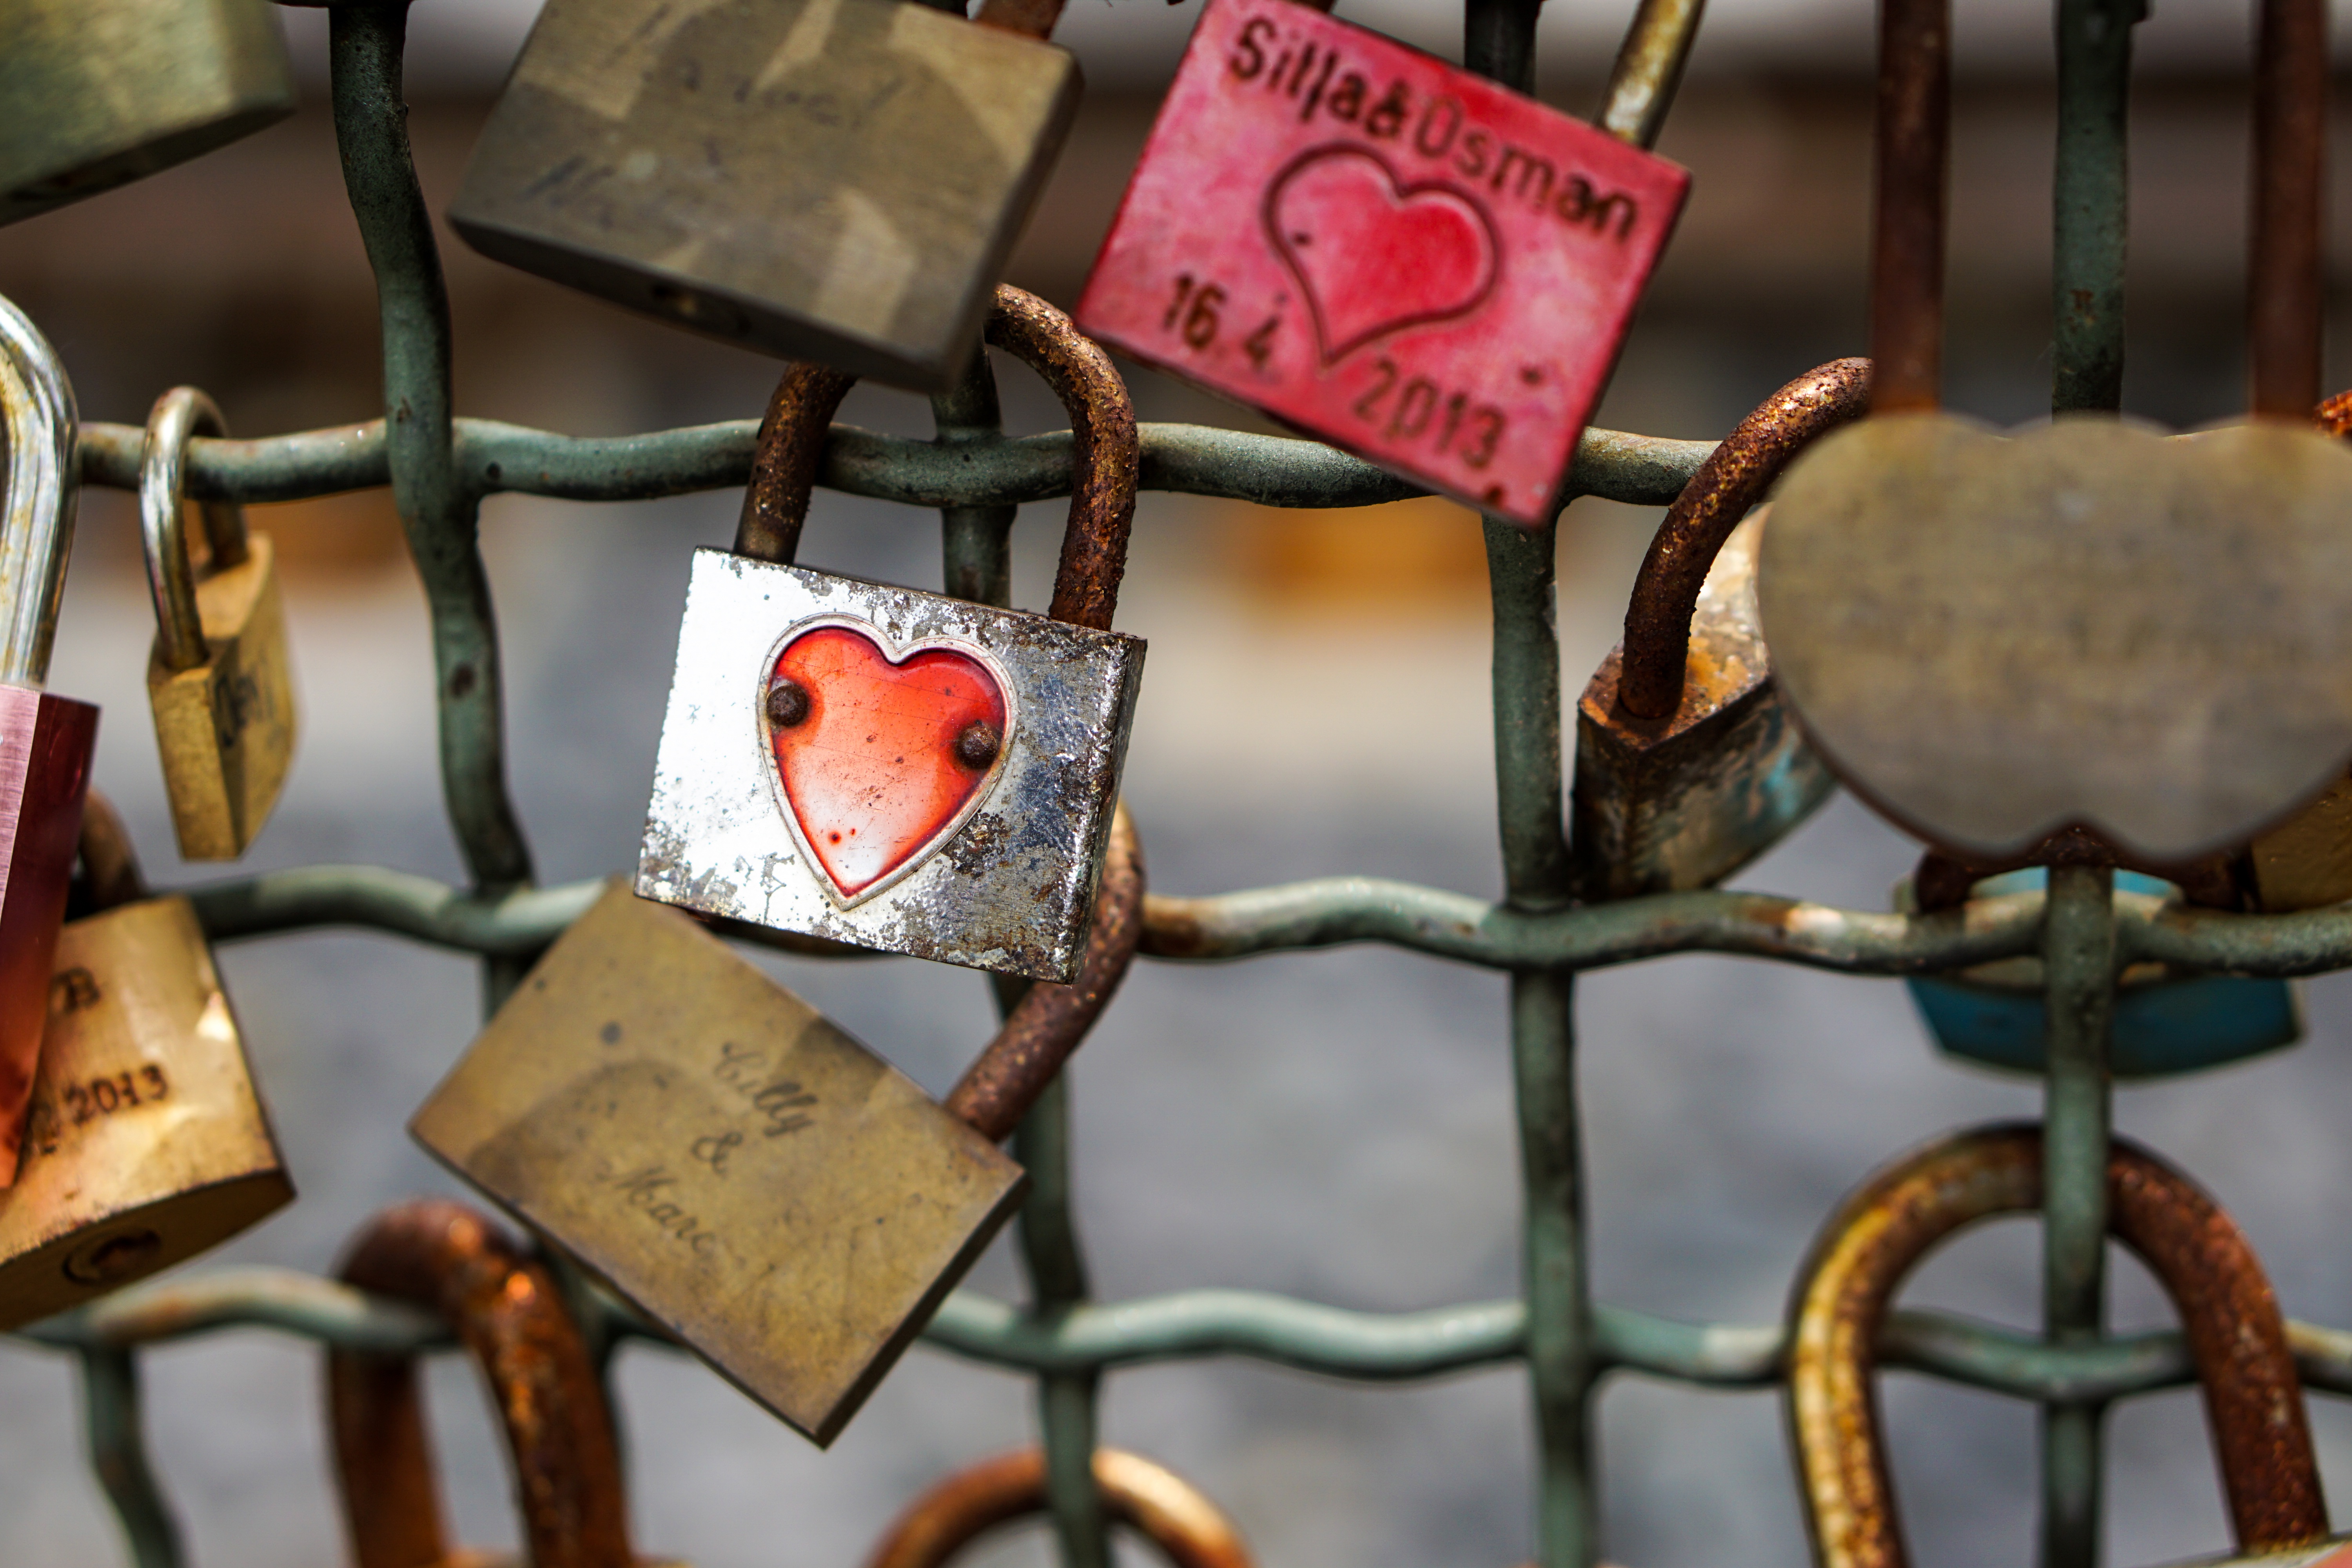
fence, bridge, love, heart, symbol, metal, romance, romantic, castle, lighting, padlock, grid, cologne, iron, castles, feelings, stainless, love symbol, padlocks, hohenzollern bridge, love castle, liebesbeweis, promise, love locks